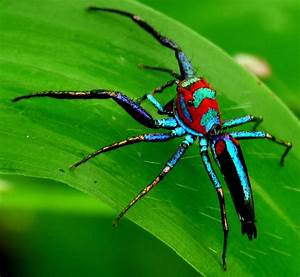
Label: spider